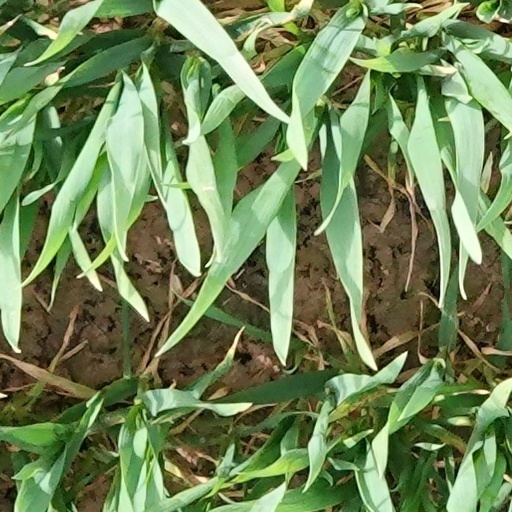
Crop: wheat